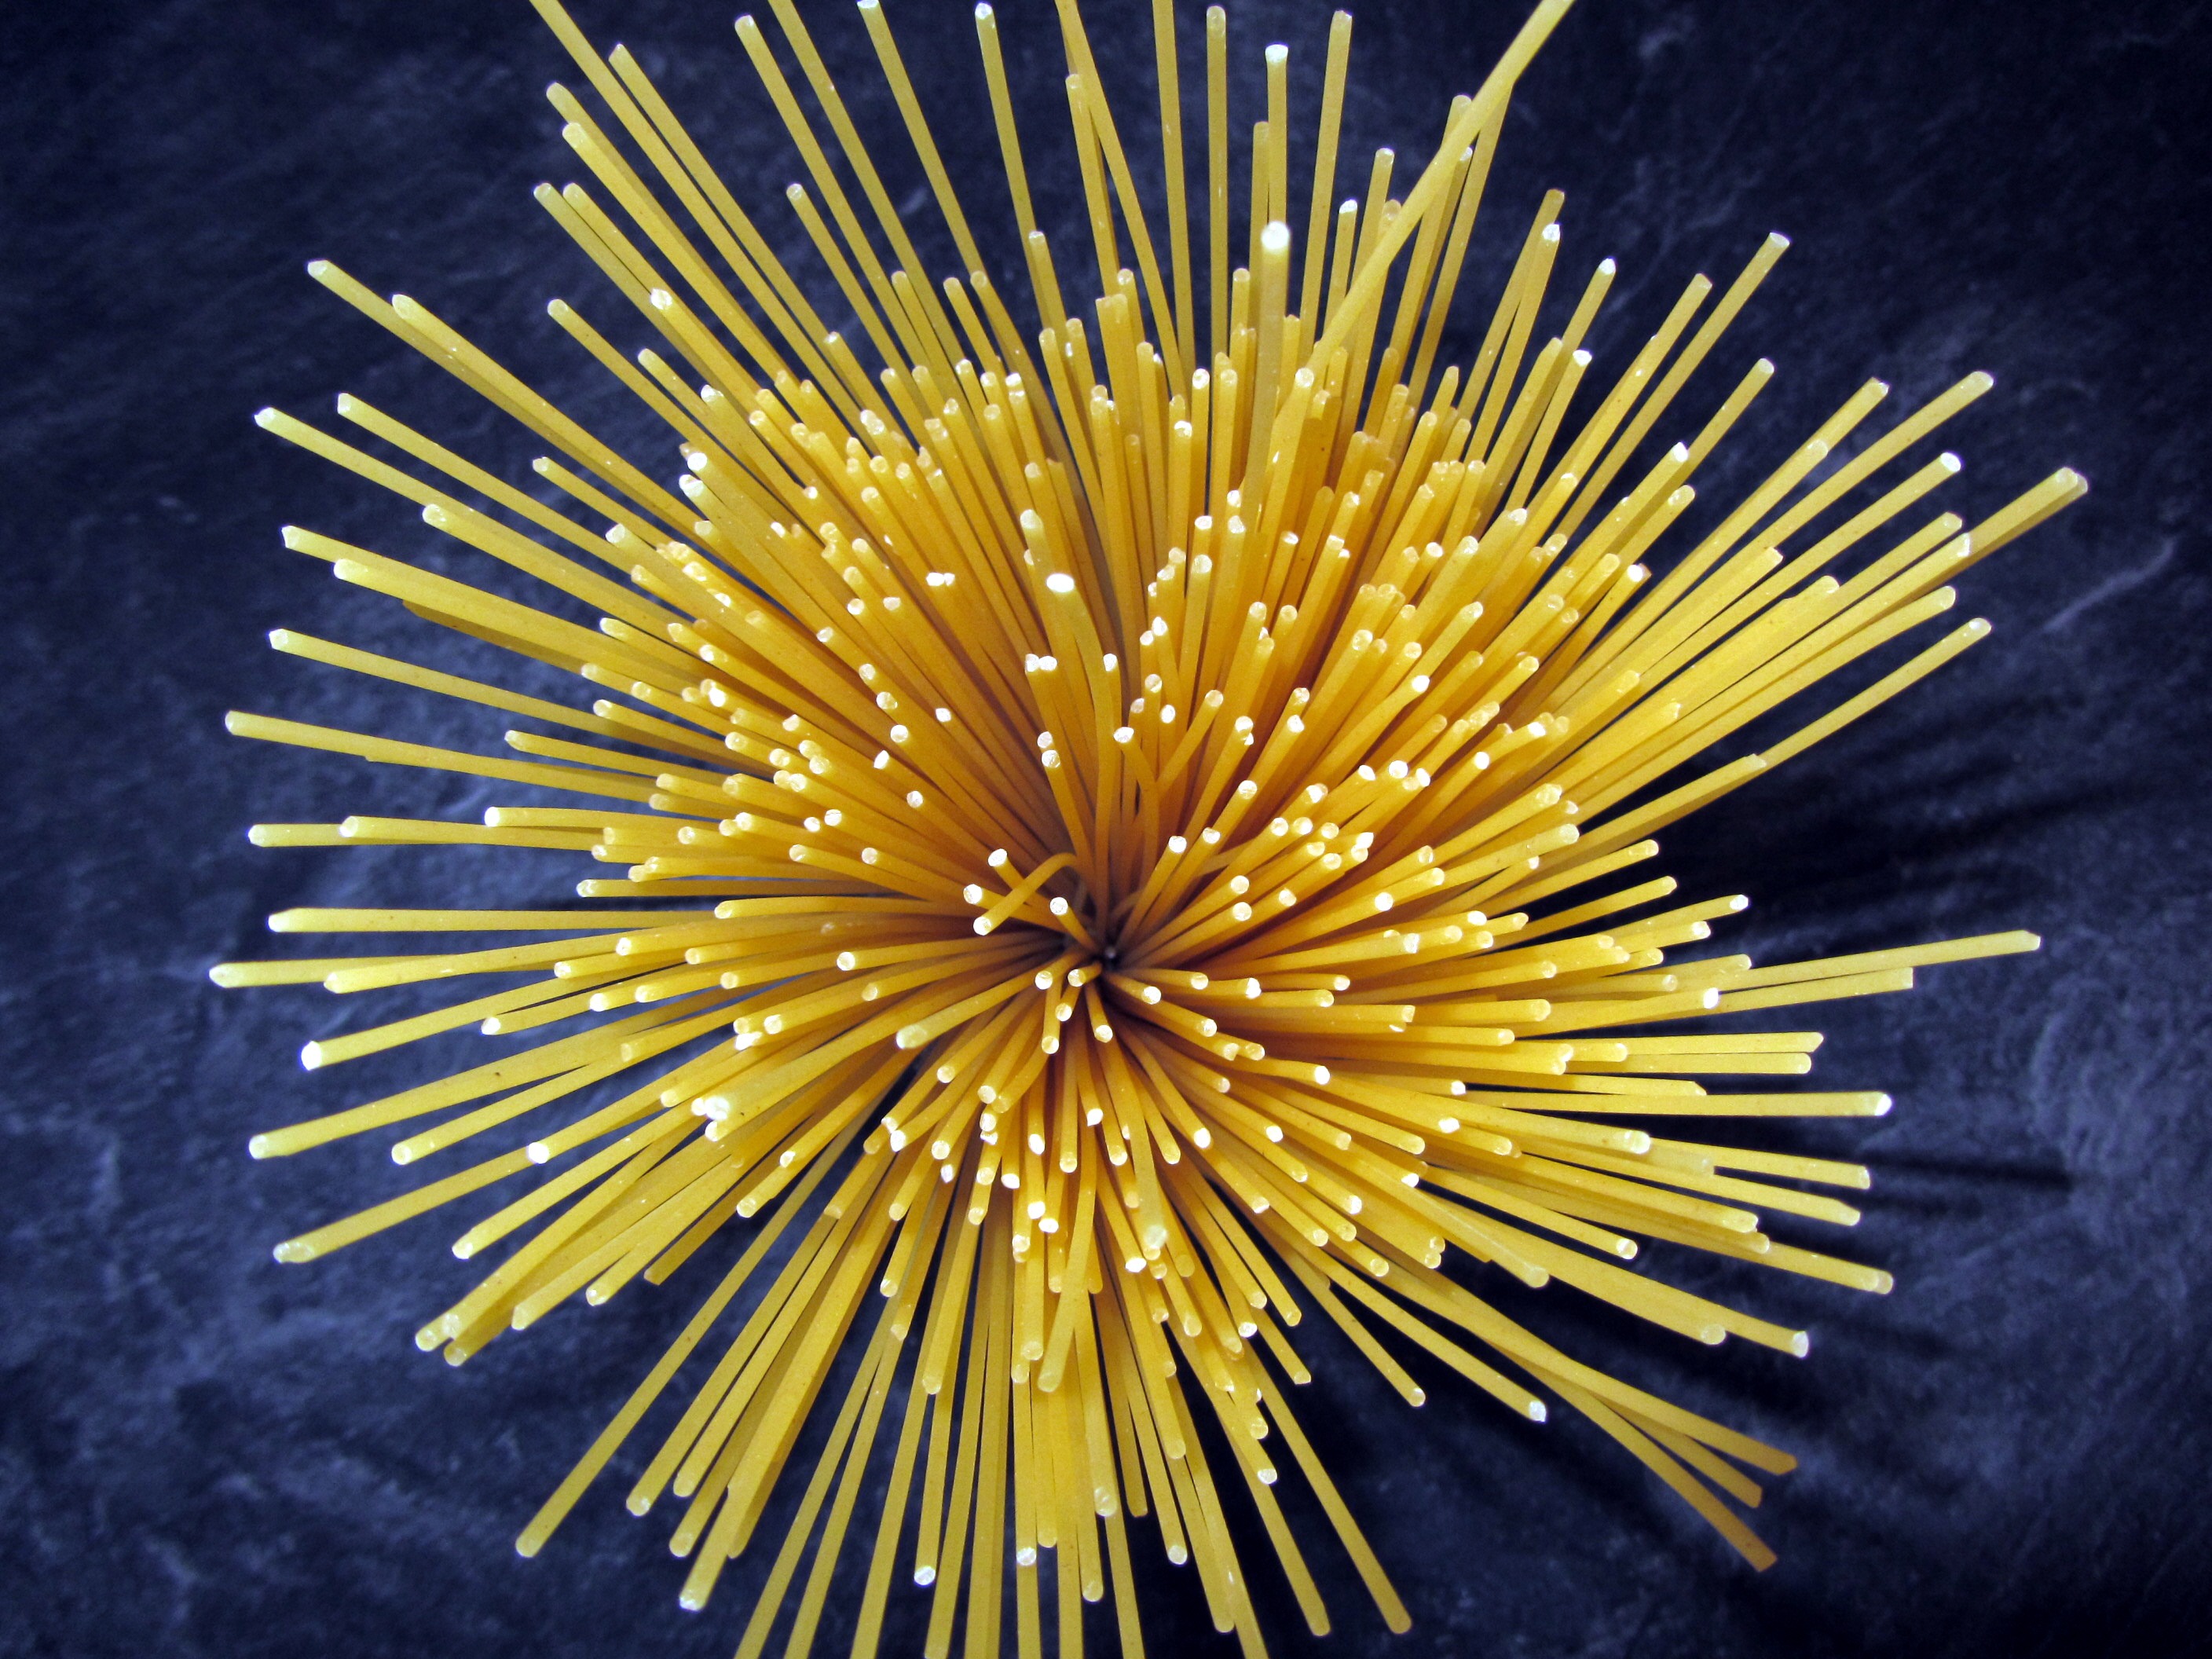
flower, food, biology, yellow, close up, spaghetti, macro photography